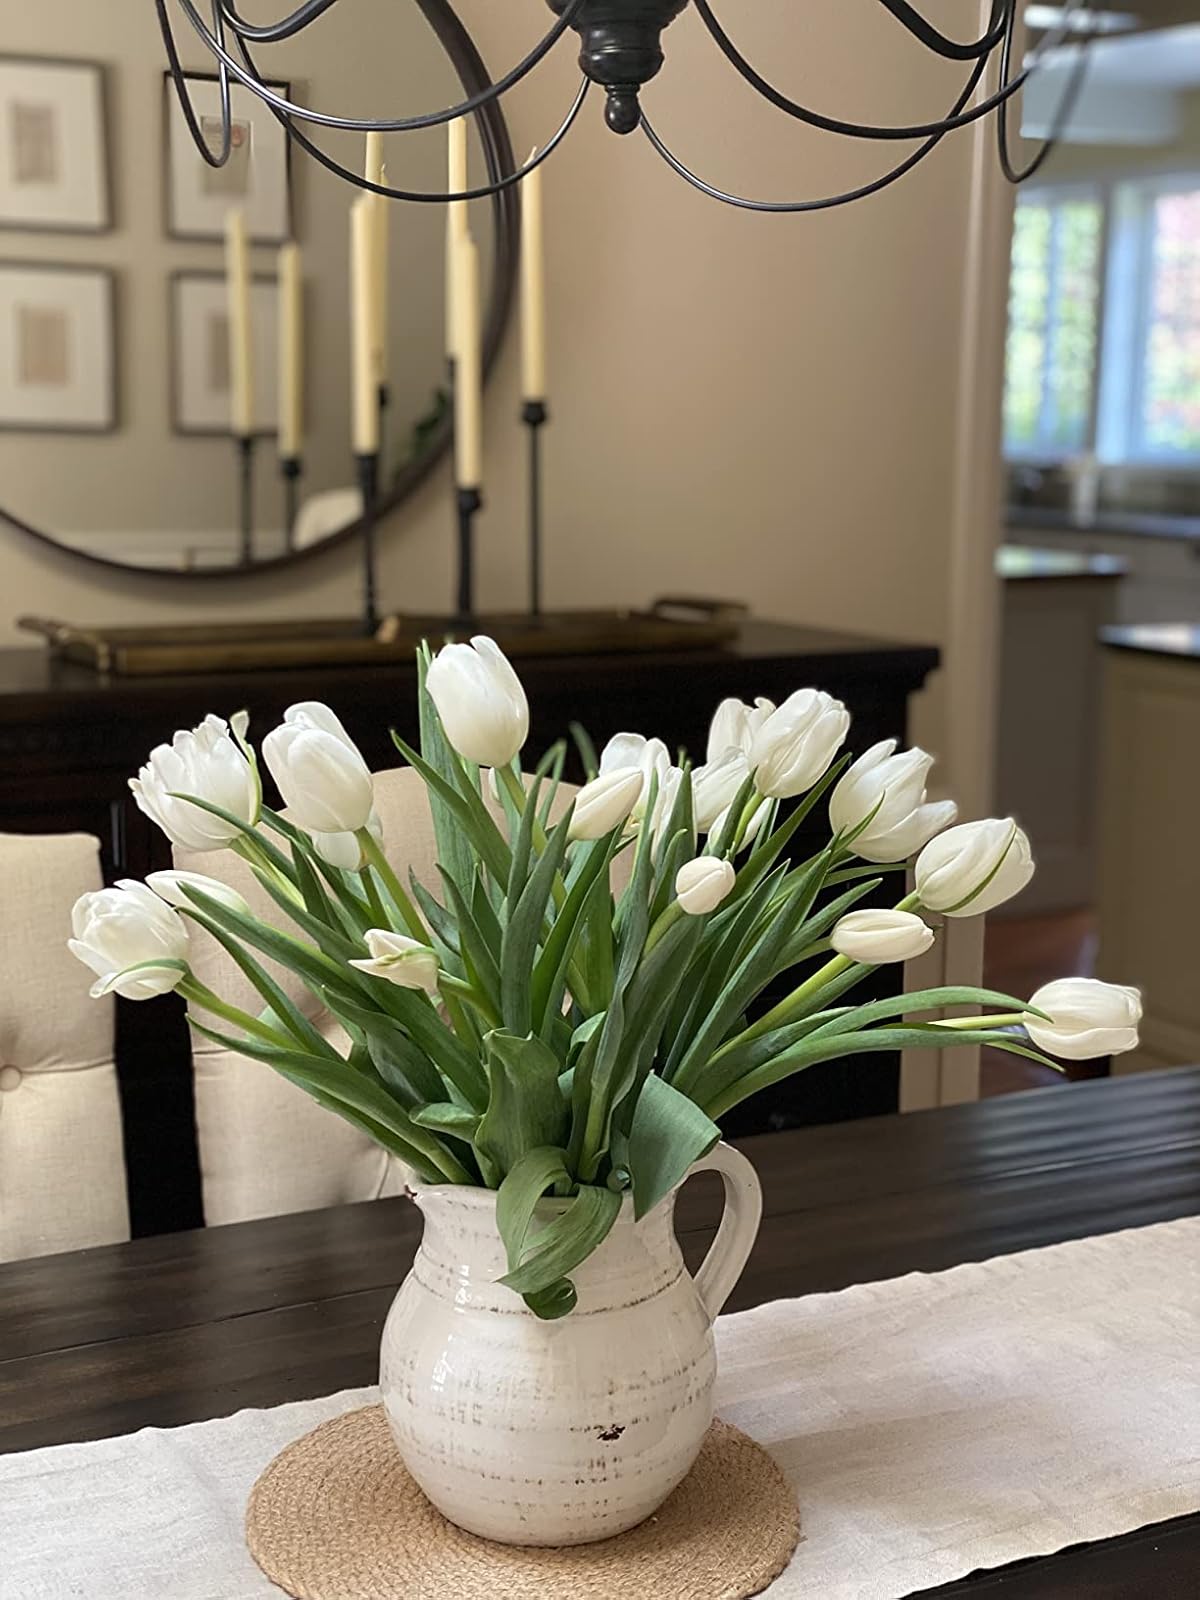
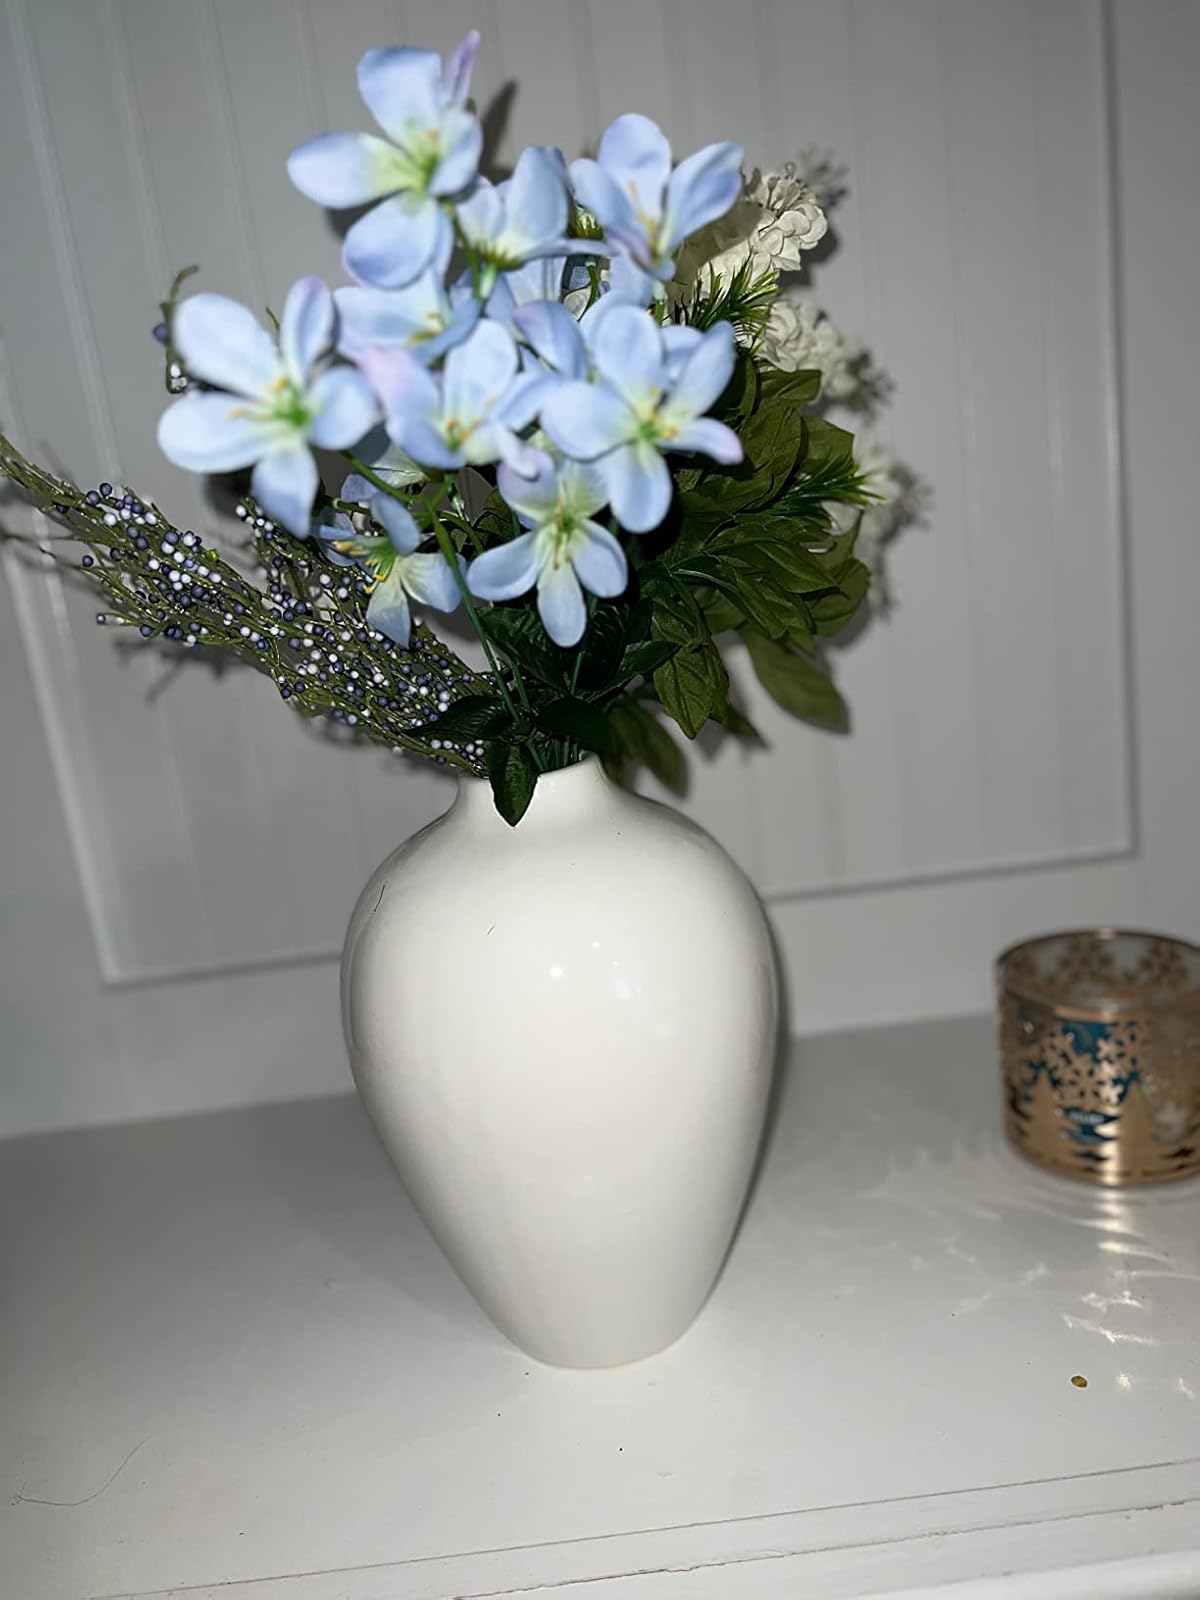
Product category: vase
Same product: no